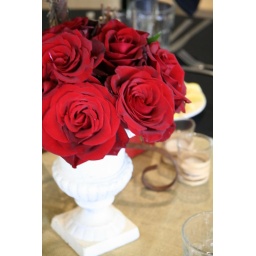
black magic roses in cast iron urn